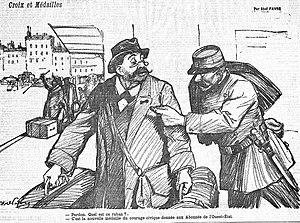
Dessin paru dans Le Figaro après le déraillement de Bernay du 10 septembre 1910.
Le déraillement de Bernay du 10 septembre 1910 a eu lieu sur la ligne Cherbourg – Paris. Survenant peu de temps après les collisions meurtrières de Villepreux et de Saujon, il fut, même s'il causa moins de victimes, l'occasion de nouvelles mises en cause de l'État exploitant ferroviaire, puisque les trois accidents s'étaient produits sur son réseau.